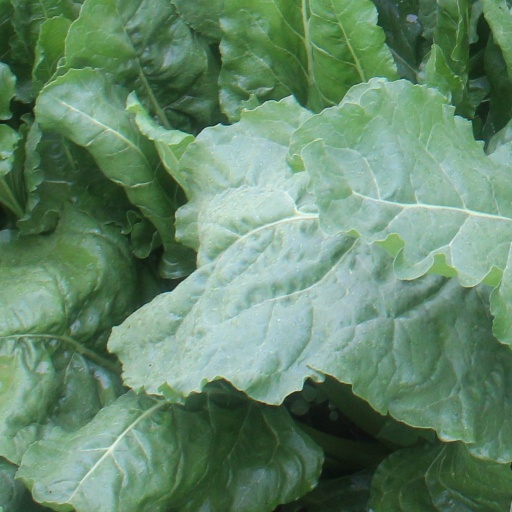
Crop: sugar beet